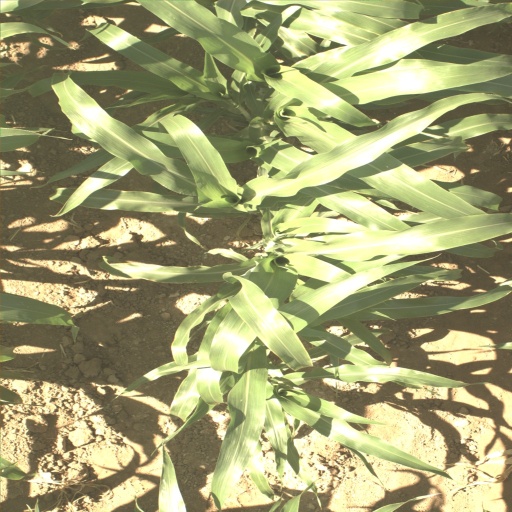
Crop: sorghum